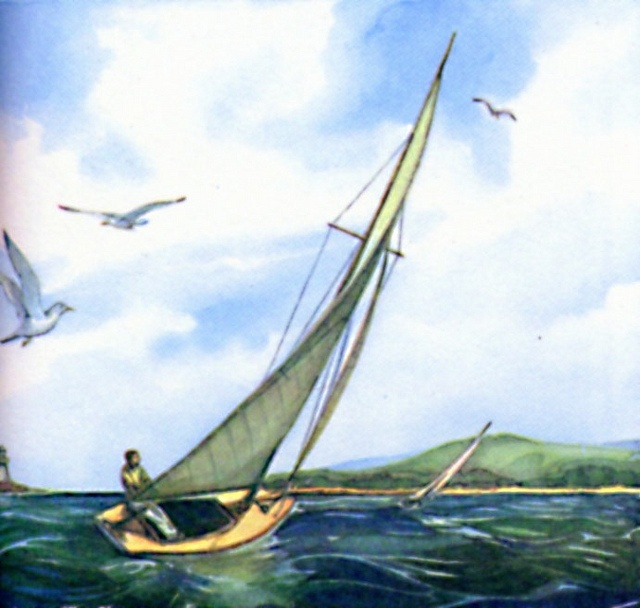
A man riding a sailboat in the ocean next to a shore.
The man in the sail boat is leaning back.
A painting of a man riding a sailboat in rough seas
A painting shows a person on a sail boat.
A painting of a person on a sailboat with seagulls flying around.